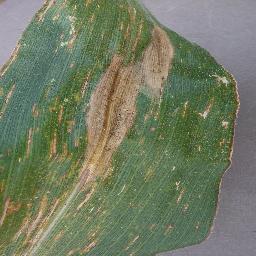
Label: Corn___Cercospora_leaf_spot Gray_leaf_spot